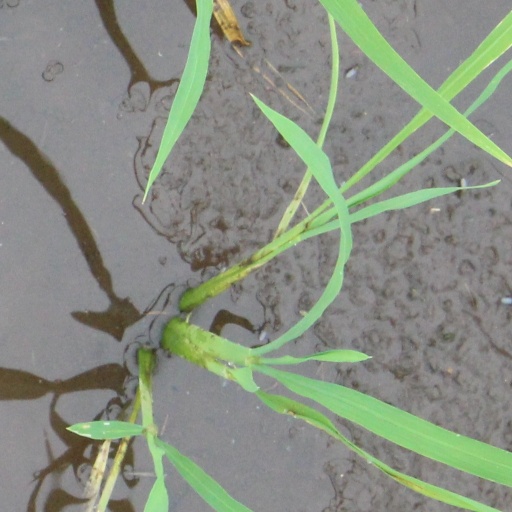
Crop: rice